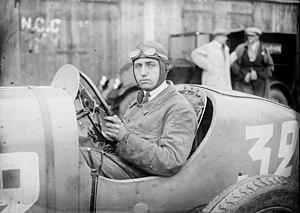
1/7/27, Grand Prix de l'ACF à Montlhéry, Montier fils sur Montier.